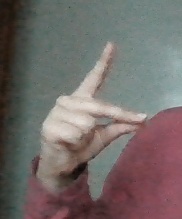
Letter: ta